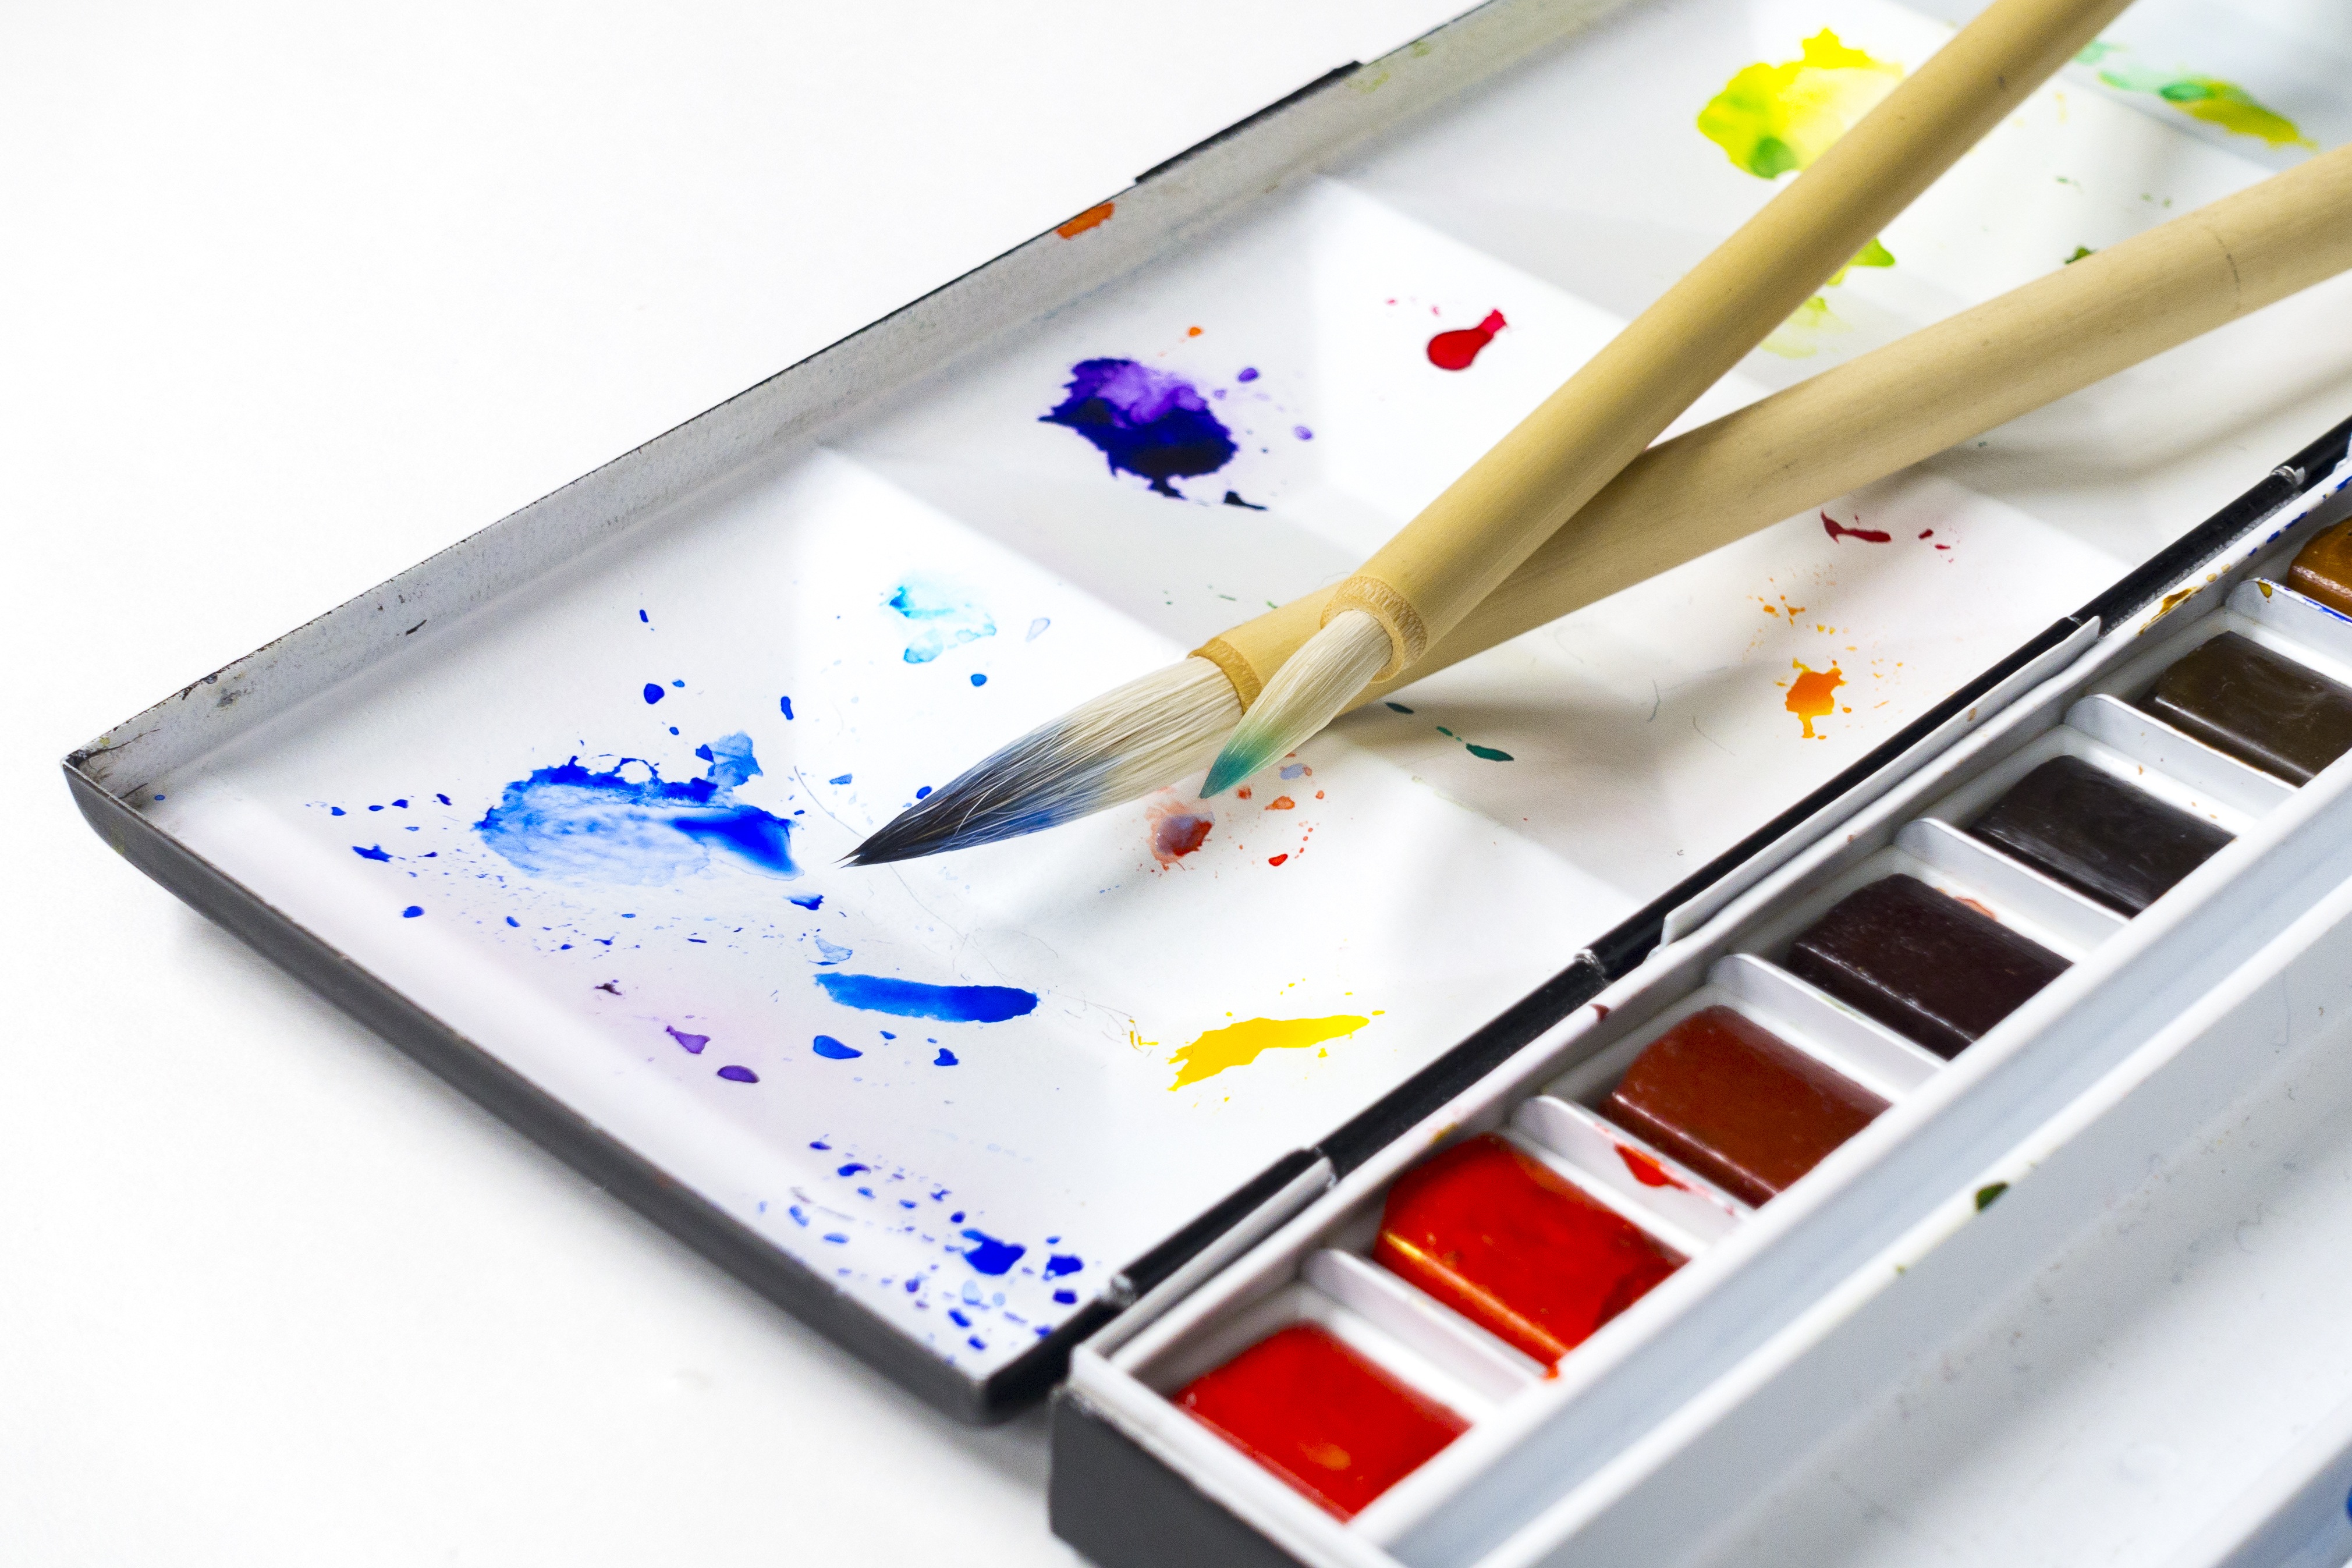
writing, pencil, color, paint, product, art, picture, document, writing brush, watercolors, painting tools